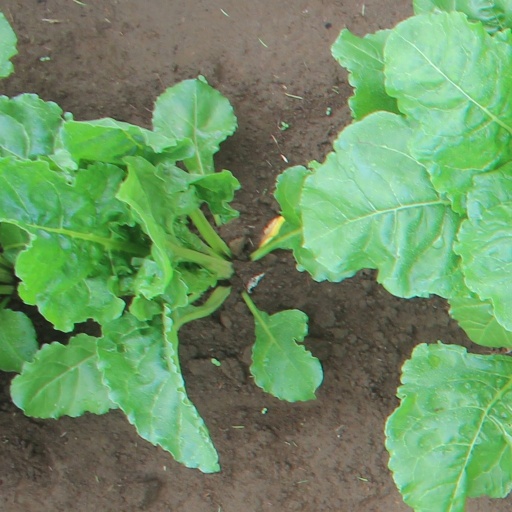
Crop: sugar beet